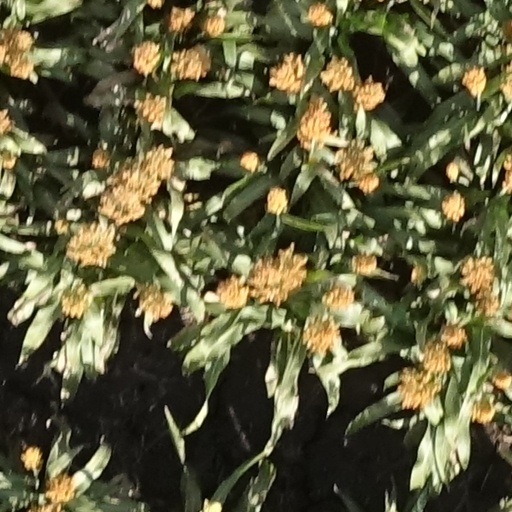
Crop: sorghum